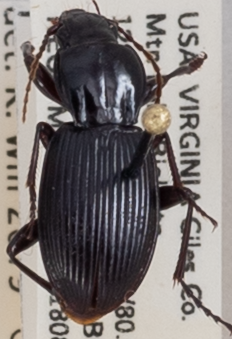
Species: Pterostichus tristis
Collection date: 2018-08-28
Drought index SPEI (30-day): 1.69
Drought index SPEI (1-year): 0.8
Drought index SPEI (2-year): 0.8